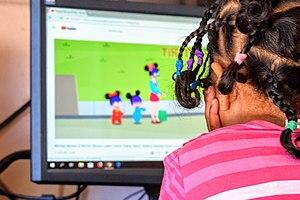
La culture de Madagascar, vaste pays insulaire situé dans l'océan Indien et membre de l'Union africaine, désigne d'abord les pratiques culturelles observables de ses 25 millions d'habitants. Cette culture reflète les différentes vagues de populations à l'origine du peuplement de l'Ile que ce soit en provenance de l'Asie, de l'Afrique, de la France lors de la colonisation ou de la culture arabe.